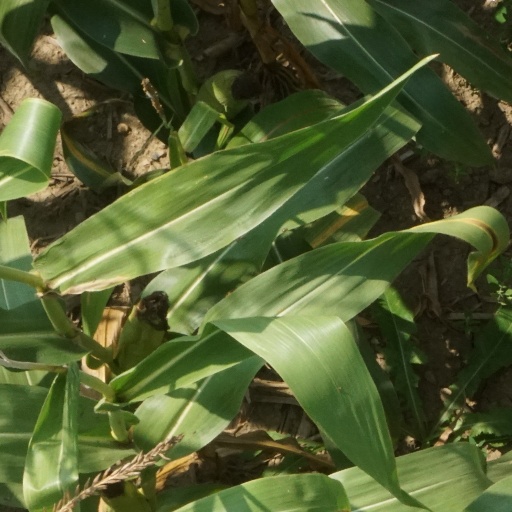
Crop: maize; corn